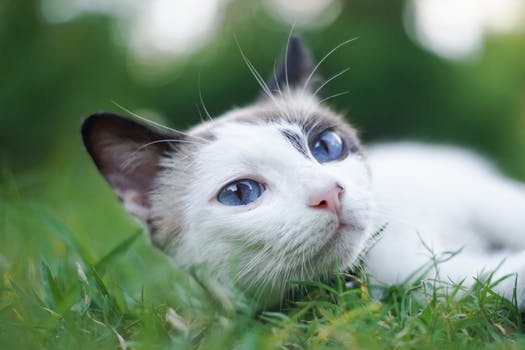
Label: No Watermark